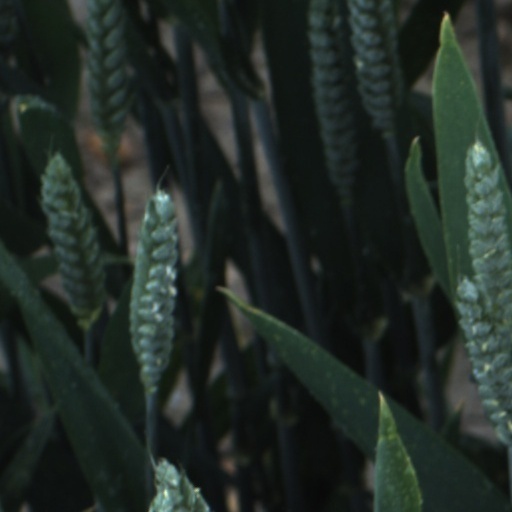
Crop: wheat